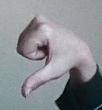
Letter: waw